Captaincy of Espírito Santo

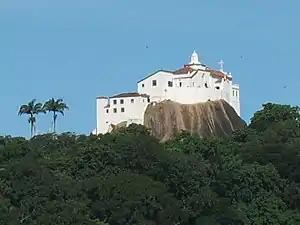
Penha Convent, in Vila Velha, whose construction began around 1558.

Between 1561 and 1564, Belchior Azeredo assumed the role of captain-major with all the powers and jurisdiction previously attributed to Vasco Fernandes Coutinho. Later, Azeredo, in command of one of the ships in Cristóvão de Barros' fleet, participated in the expulsion of the French invaders from Guanabara Bay and was rewarded with the donation of a vast "sesmaria", where he settled with his family.